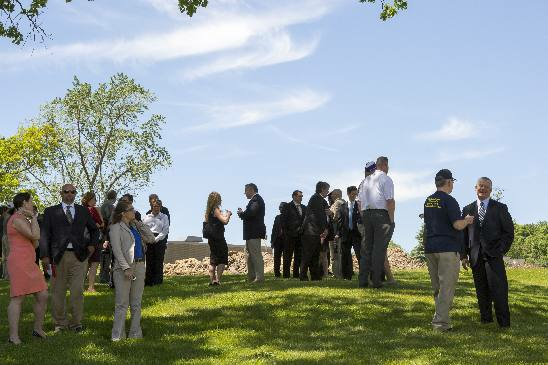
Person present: Yes